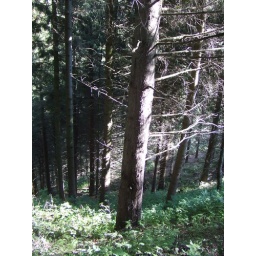
Glowing tree in mountainside forest near Vals, Switzerland